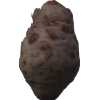
Label: celery